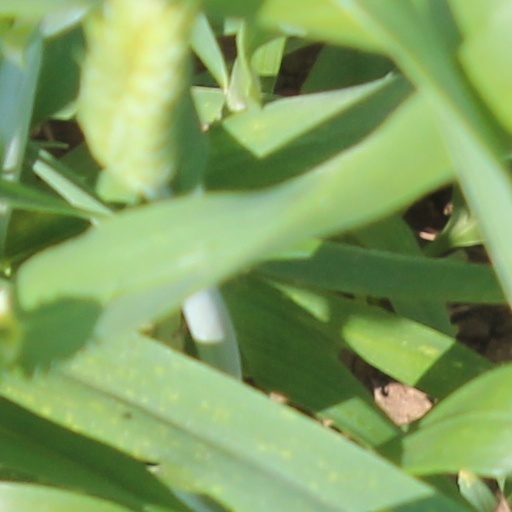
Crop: wheat